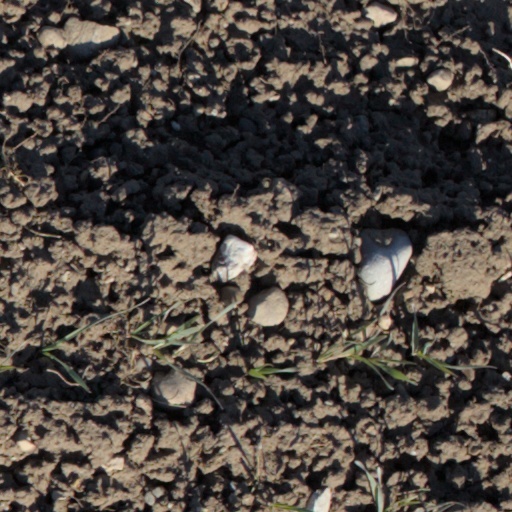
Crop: wheat